Kerikeri

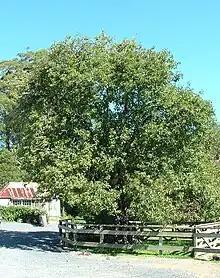
This pear tree is the oldest fruit tree in New Zealand, near the Stone Store, and still bears fruit. The building at rear is the historic blacksmith's shop established by the missionaries

Kerikeri had a population of 8,070 in the 2023 New Zealand census, an increase of 885 people (12.3%) since the 2018 census, and an increase of 2,064 people (34.4%) since the 2013 census. There were 3,870 males, 4,173 females and 30 people of other genders in 3,336 dwellings. 2.3% of people identified as LGBTIQ+. The median age was 51.4 years (compared with 38.1 years nationally). There were 1,302 people (16.1%) aged under 15 years, 1,014 (12.6%) aged 15 to 29, 3,147 (39.0%) aged 30 to 64, and 2,613 (32.4%) aged 65 or older.